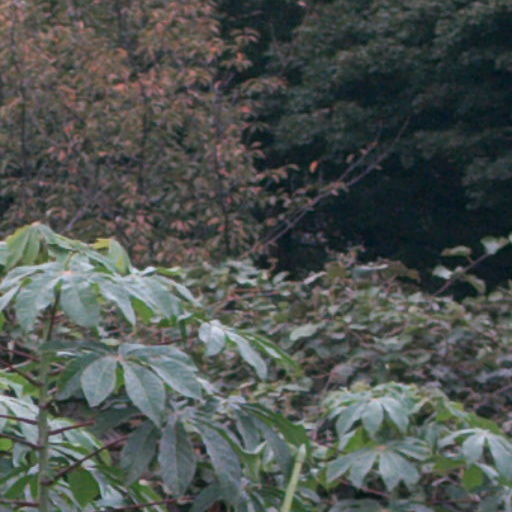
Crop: cassava